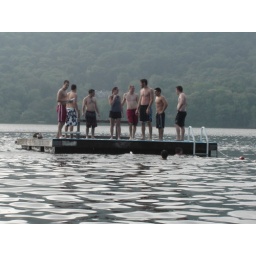
The boys in the middle of the lake